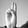
ASL letter: U